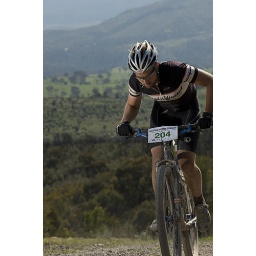
24 hour solo world championships 2010, held at Stromlo mountain bike park in Canberra